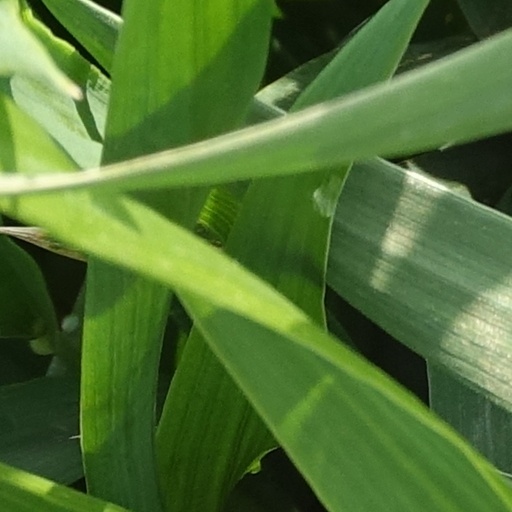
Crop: wheat